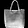
Label: Bag